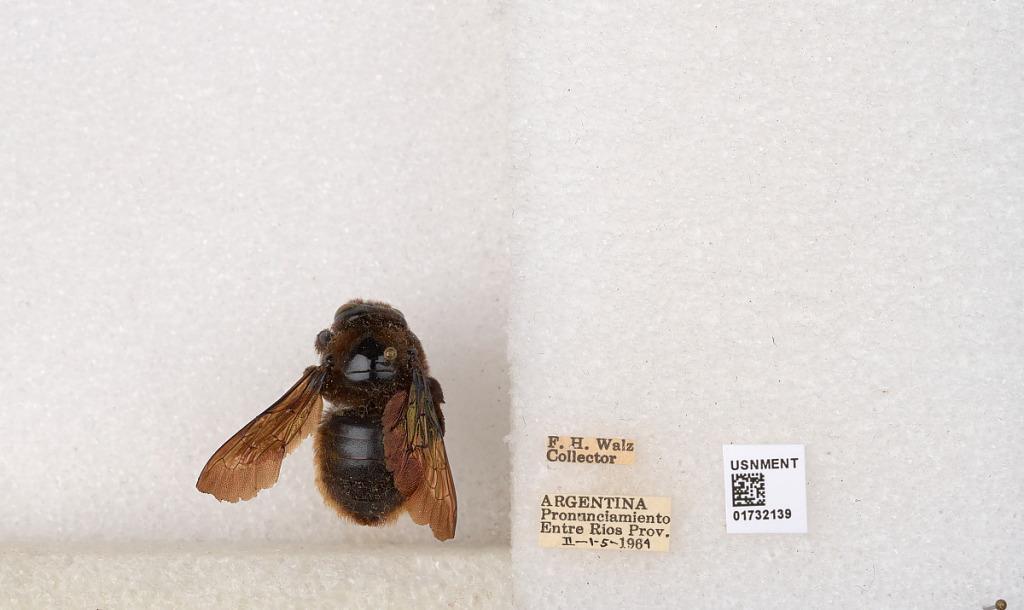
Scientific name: Xylocopa (Neoxylocopa) augusti Lepeletier
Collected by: F. Walz
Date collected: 1964-2-1
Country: Argentina
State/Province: Entre Rios
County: Departamento de Uruguay
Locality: Pronunciamiento
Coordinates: -32.3452, -58.4404